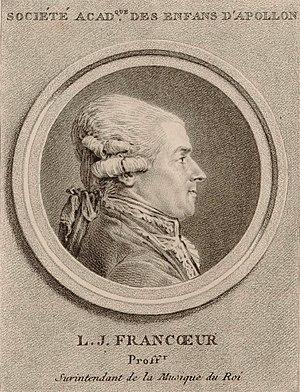
18 mai : création de Amor non ha ritegno, de Simon Mayr, au Teatro alla Scala de Milan
3 janvier : Faramondo, opéra de Georg Friedrich Haendel, créé au King's Theatre de Haymarket à Londres.
Louis-Joseph Francœur est un violoniste français, compositeur, administrateur de l'Opéra.